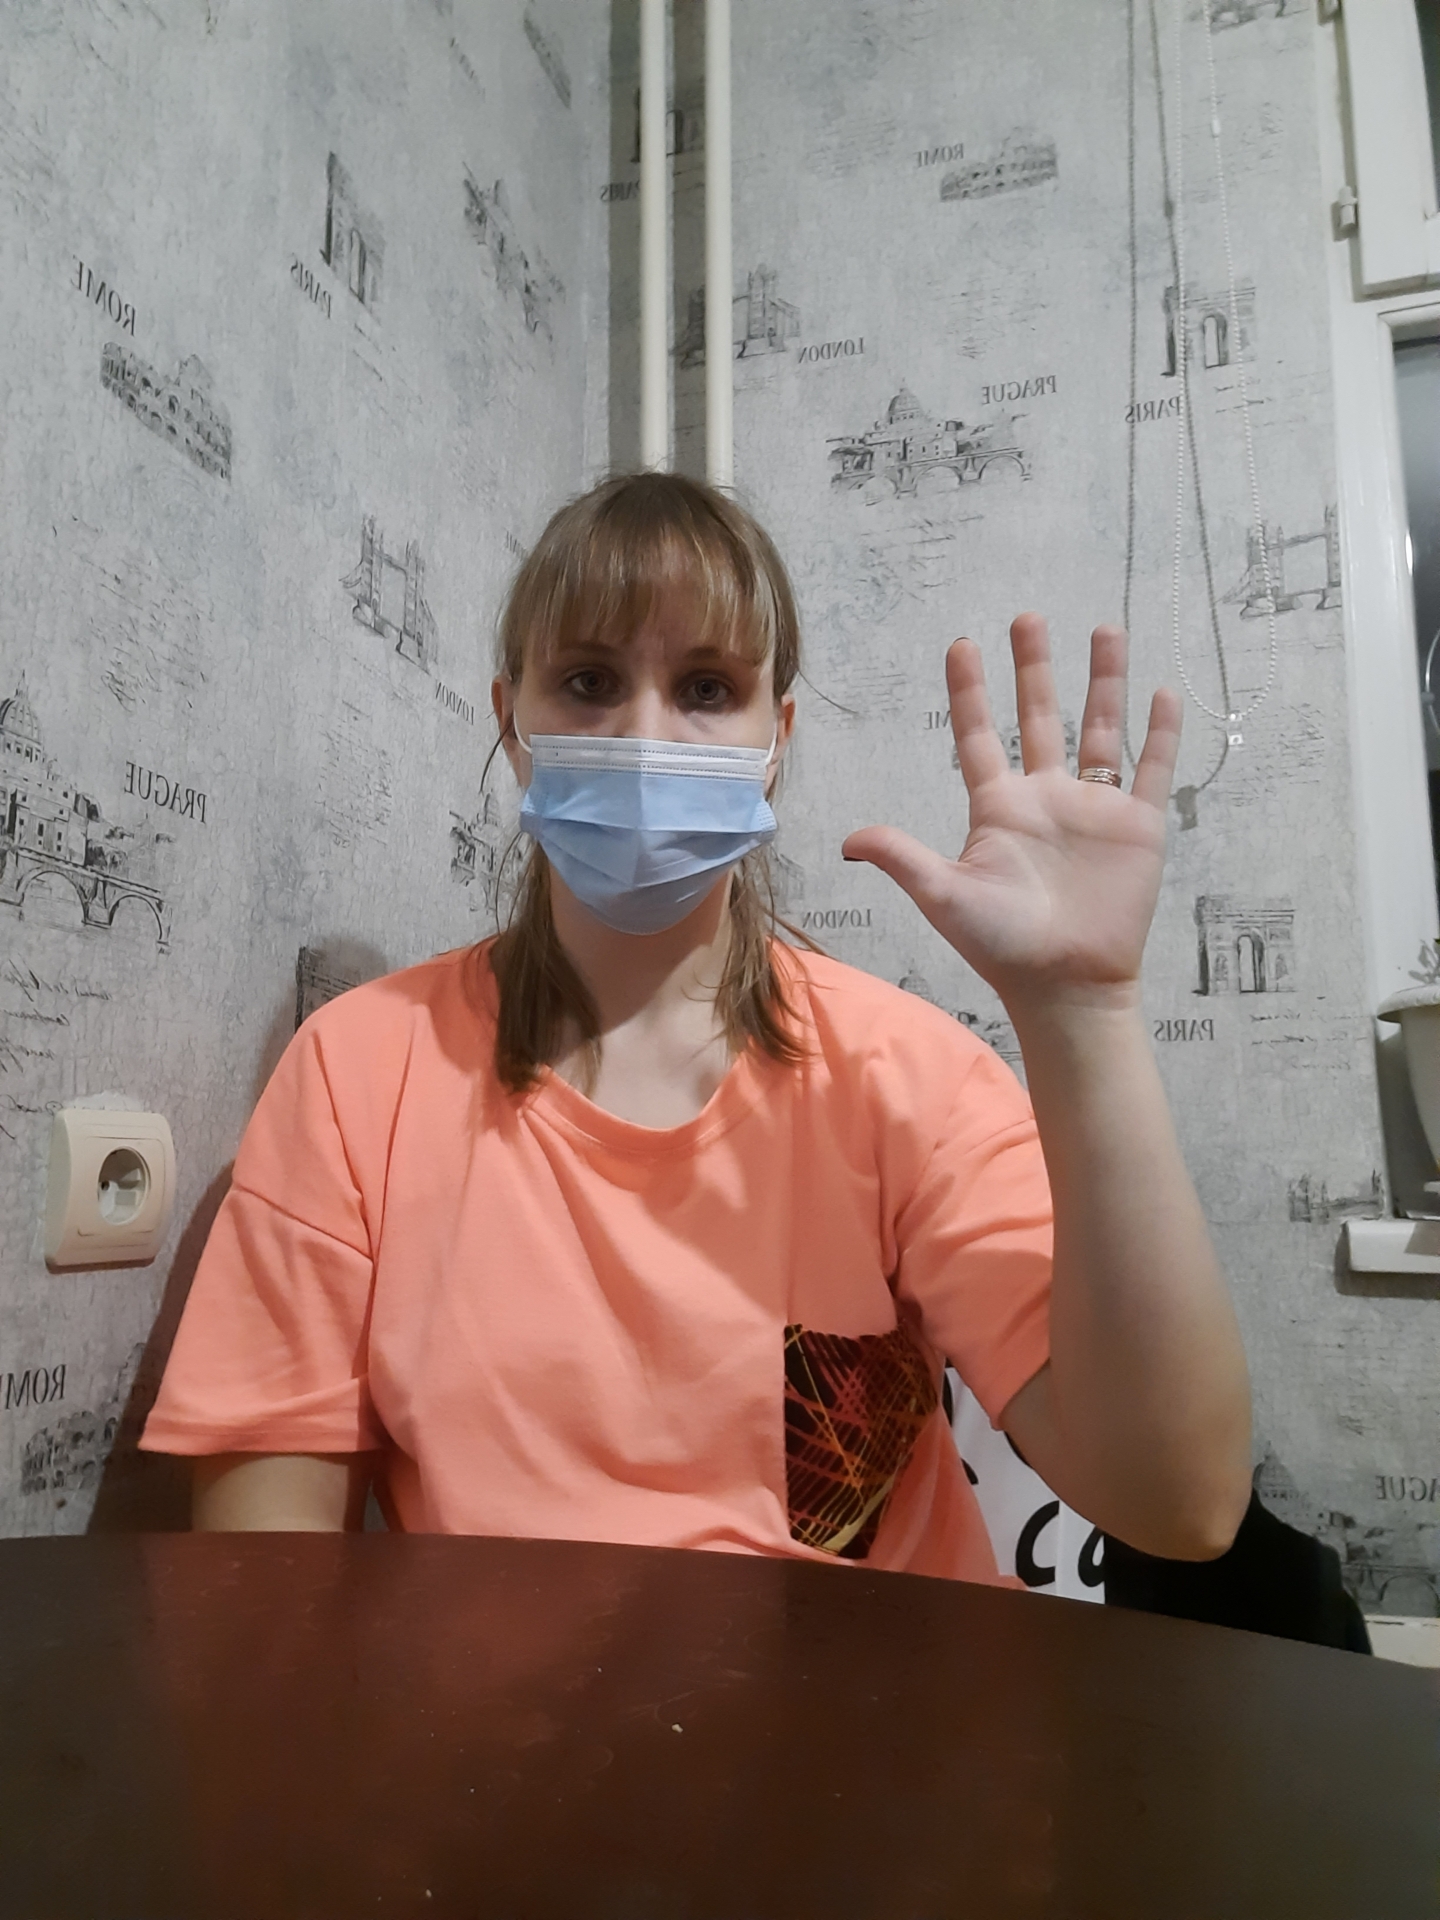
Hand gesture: palm